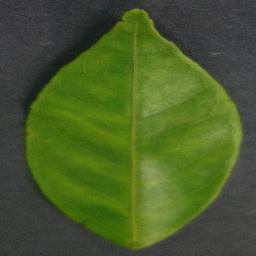
Label: Orange___Haunglongbing_(Citrus_greening)